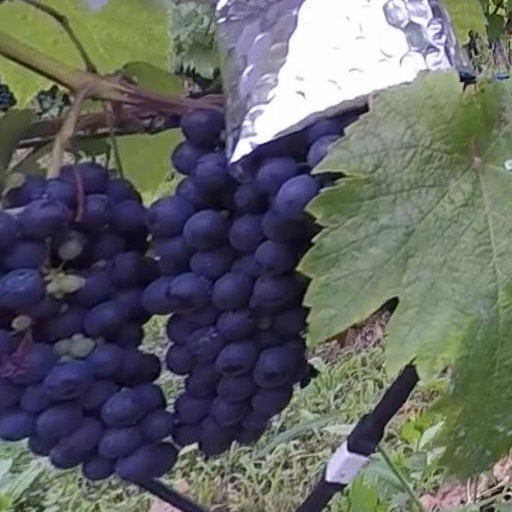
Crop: grape